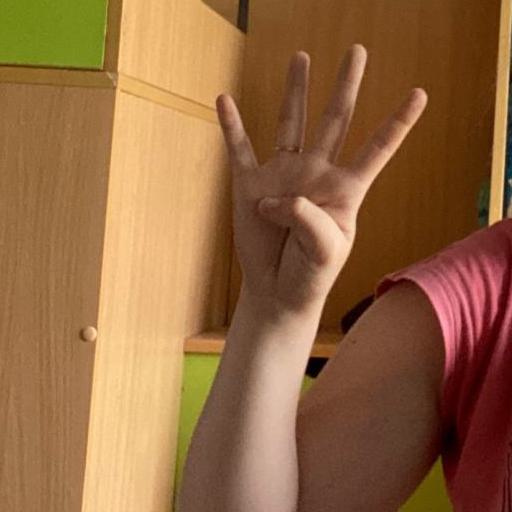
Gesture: four